Middendorff Bay

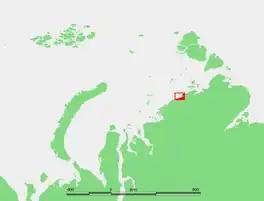
Map showing the location of the Middendorff Bay.

The Middendorff Bay, is a deeply indented bay in the shores of the Taymyr Peninsula. It is located southwest of the Nordenskiöld Archipelago in the Kara Sea and it is open towards the west.